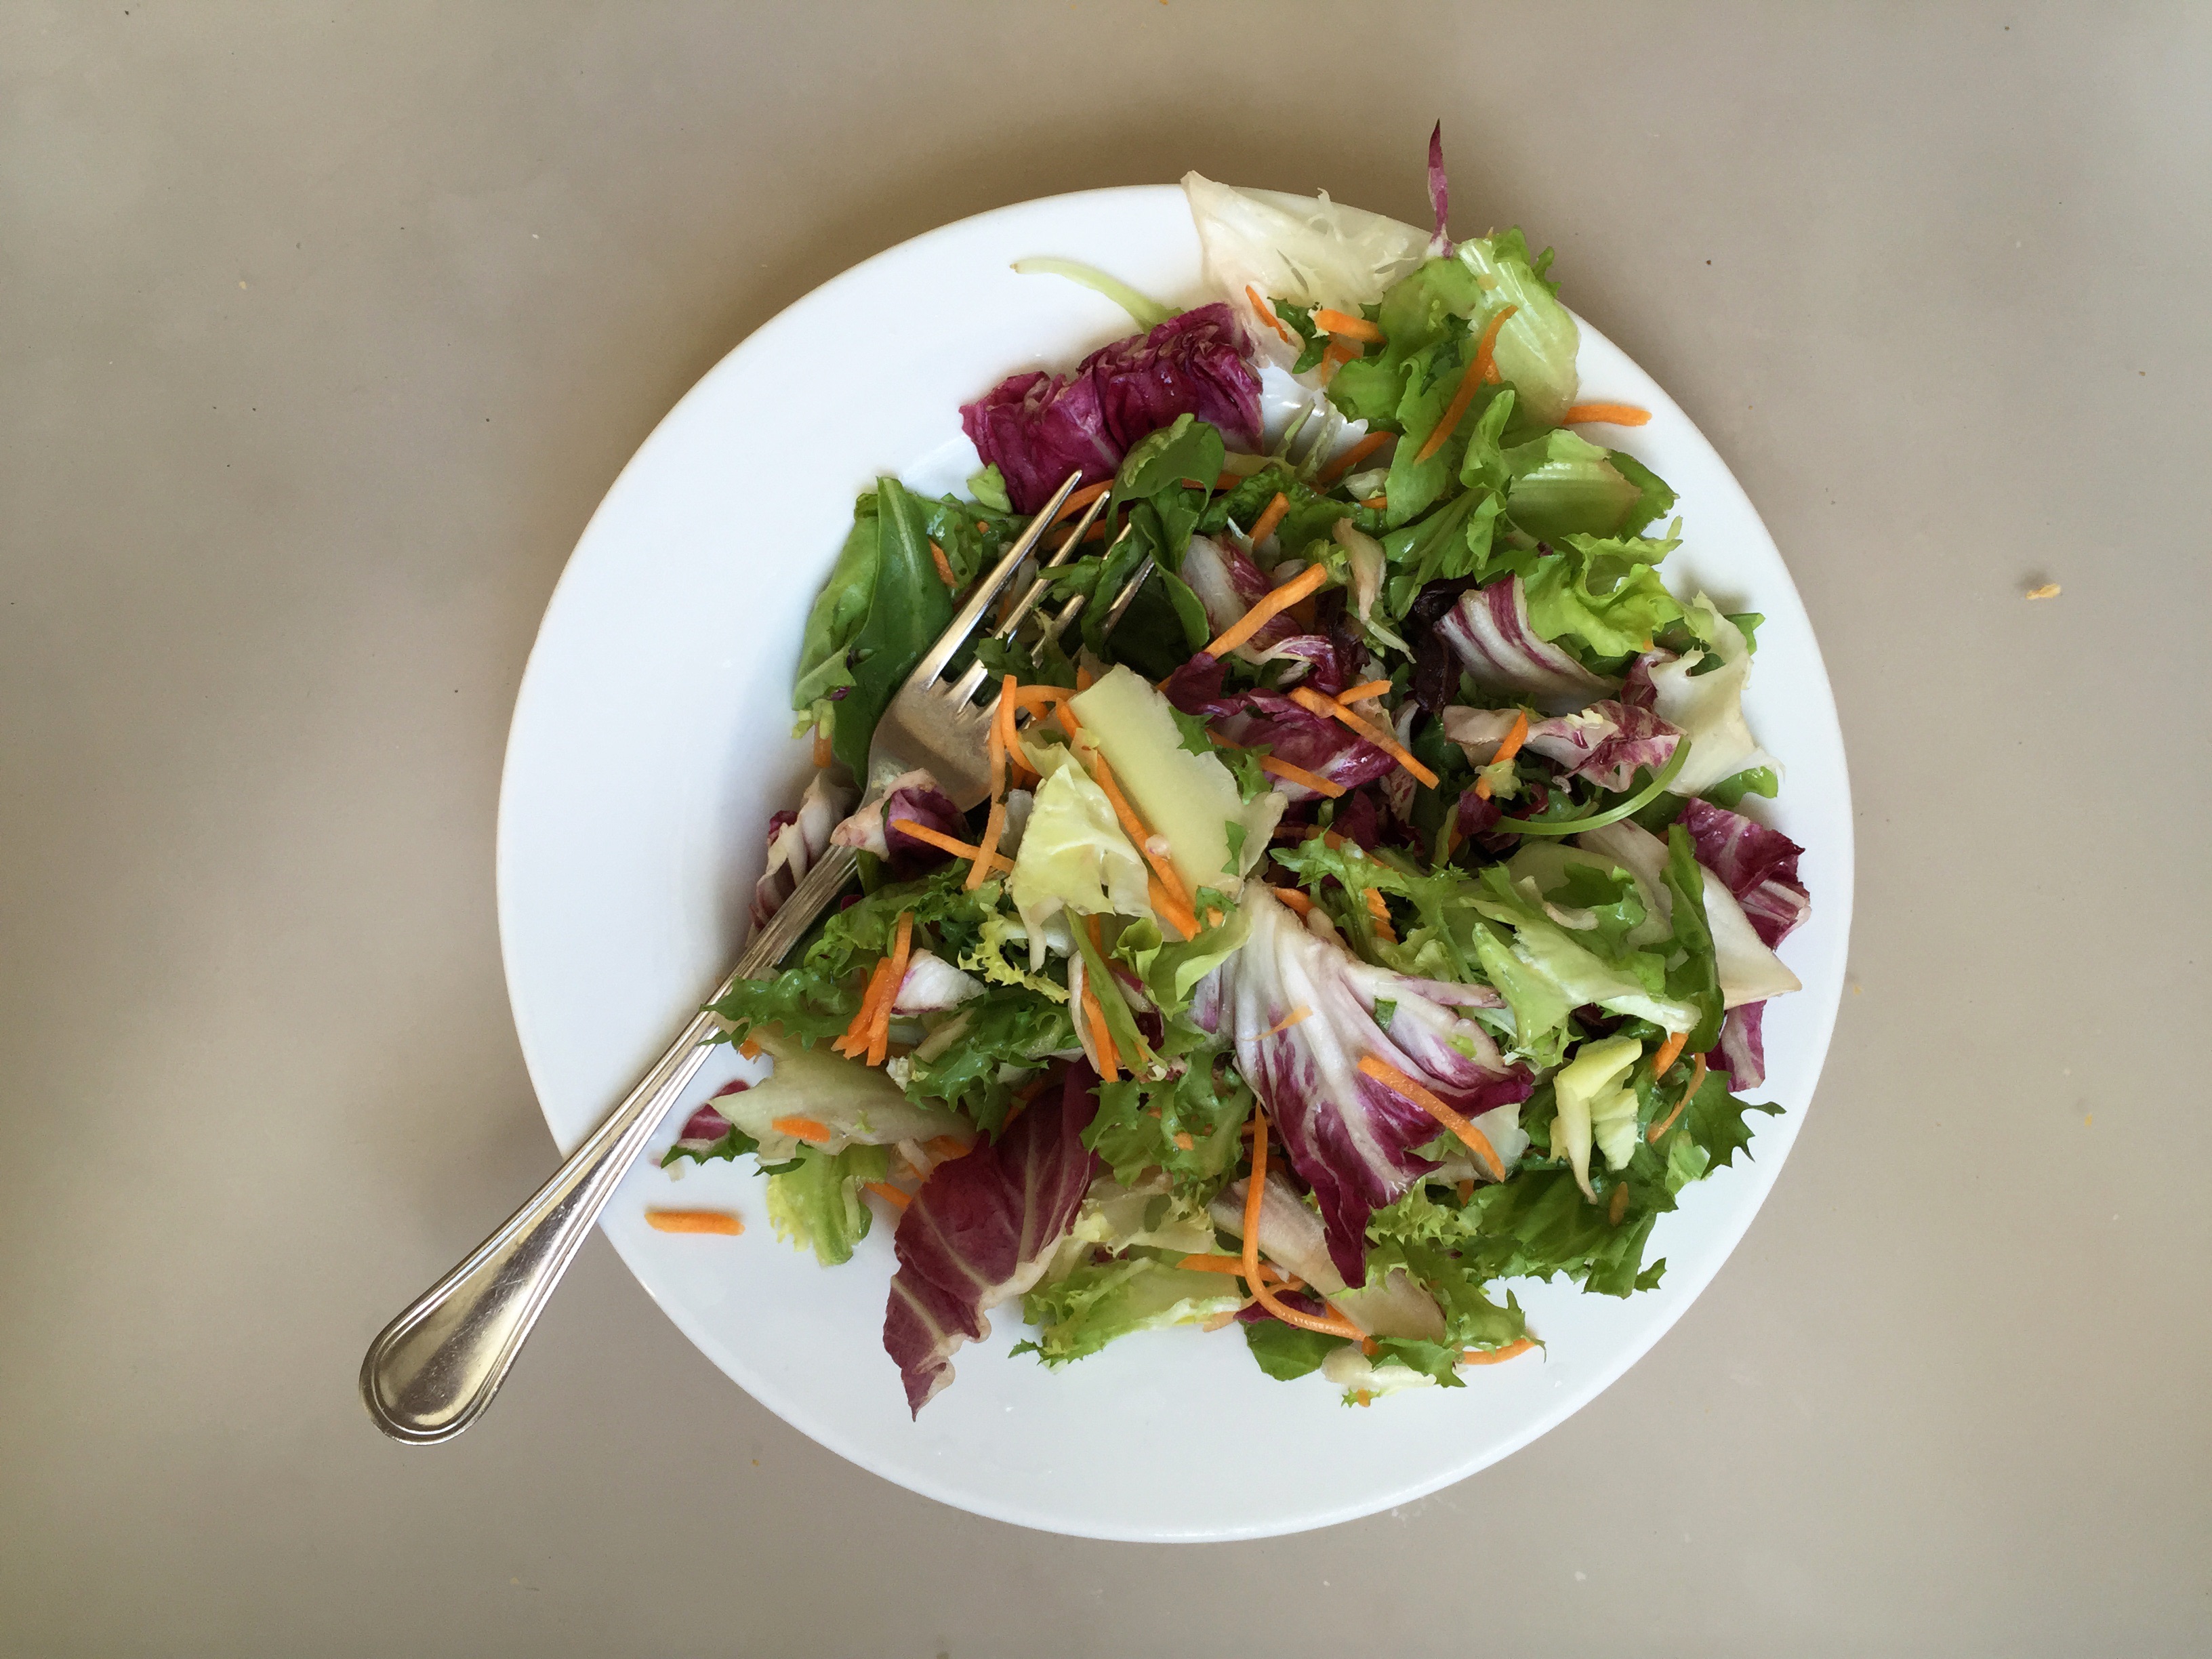
dish, food, salad, produce, vegetable, cuisine, leaf vegetable